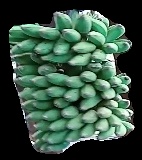
Variety: elakki-bale
Grade: grade1